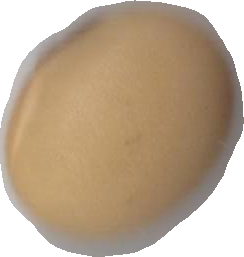
Variety: Anjasmoro